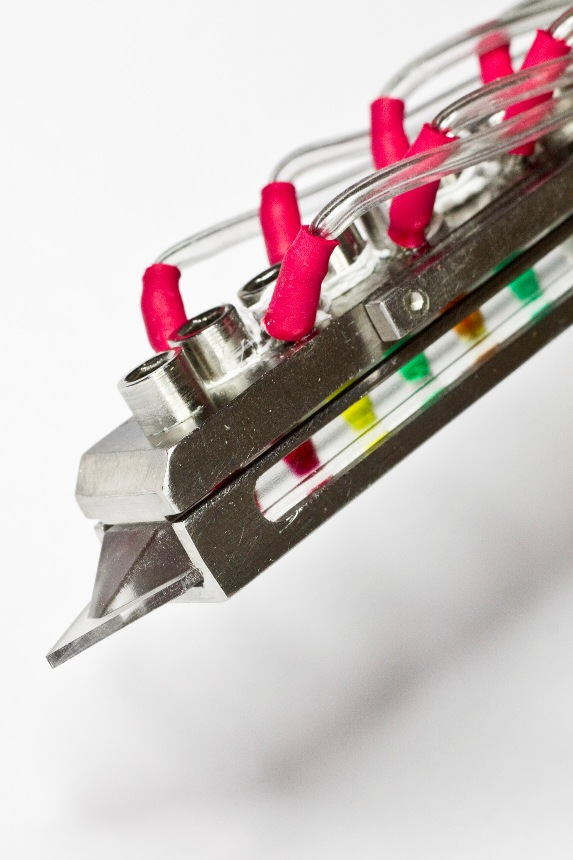
A Multifunctional pipette assembled in a manifold holder. The colored solutions highlight the sample wells in the pipette.
Specialty: laboratory science / research labs